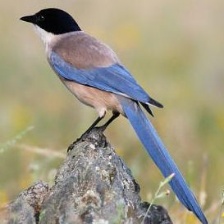
Species: IBERIAN MAGPIE
Scientific name: CYANOPICA COOKI
ImageNet parent category: magpie